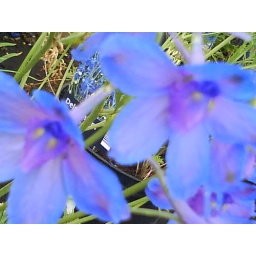
blue flowers falling over